Shannon Conley

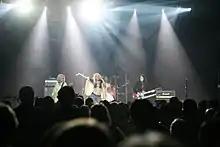
Shannon (center) performing with "Lez Zeppelin"

Shannon Conley (also credited as Sonny Dey, Holly Bobbit, Ursula Conlon, Vibe Jones, Candi Washington and Deborah Zane) is an American voice actress and musician based in New York City. She has done voice work in English dubs of Japanese anime for Central Park Media and NYAV Post. She is also the former lead vocalist for the all-female tribute band, Lez Zeppelin. She made her Broadway debut in "Hedwig and the Angry Inch" as the understudy for the role of Yitzhak.